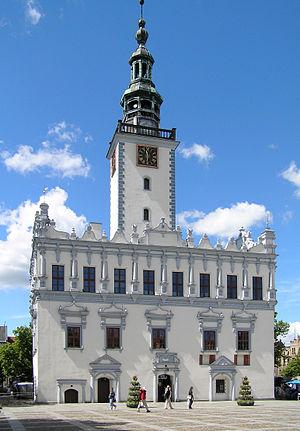
Ratusz est un bâtiment administratif historique dans les pays ayant adopté les droits de Magdebourg tels que le Saint-Empire romain germanique, le Commonwealth polonais-lituanien et d'autres. Il se distinguait par un clocher. Contrairement à un hôtel de ville ordinaire qui peut ou non avoir des compositions architecturales spécifiques, Ratusz constitua toujours en un bâtiment avec une tour.